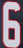
Number: 6